Disney Resort Line

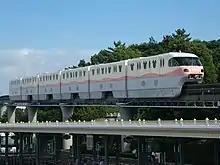
Disney Resort Line Peach Train (type X)

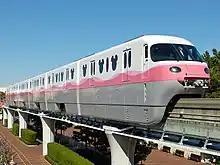
Disney Resort Line Pink Train (type C)

The line is operated using a fleet of five unclassified 6-car "Resort Liner" monorail trains built by Hitachi Rail. Each train is finished in a different colour. Up to four trains operate on the loop at one time, running with a minimum headway of approximately 3 minutes. Starting in 2020, the trains of original type X have been replaced with the new type C sets featuring similar exterior colours and replacement was completed by January 2024. The main differences of type C from the outside compared to the first generation trains are the lack of the antenna centrally above the front window and the two-tone wave paint. Also, the passenger windows are also 50% bigger than the type X trains. Inside, the new generation offers a total capacity of 564 people compared to 537 in type X.